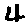
Label: 4